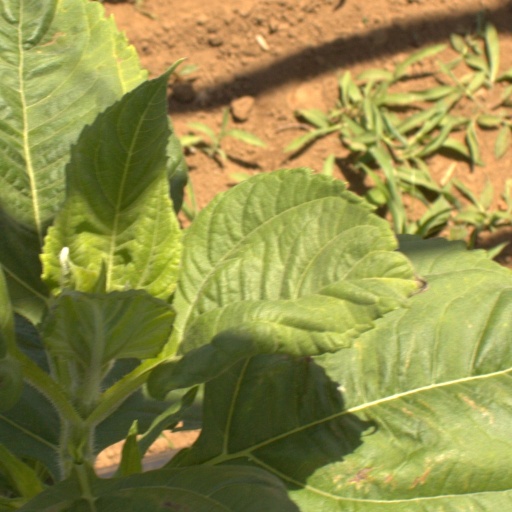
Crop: Jerusalem artichoke